Marta Permuy

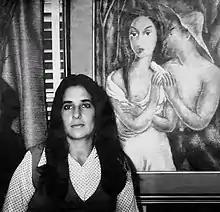
Marta Permuy, c. 1973, in Permuy Gallery. On the right, an oil painting by Victor Manuel.

Marta Cazañas Permuy (September 22, 1938 – October 4, 2017) was a Cuban-American fine art patron, art collector, curator, art dealer, and promoter based in Coral Gables, Florida. She was an influential figure in the establishment of the Latin American art market of South Florida. She managed and co-founded Permuy Gallery, one of the first venues dedicated to Cuban art in the United States. She also hosted a long-running art salon where South Florida art, literary, business, and political figures would gather to discuss art and culture.